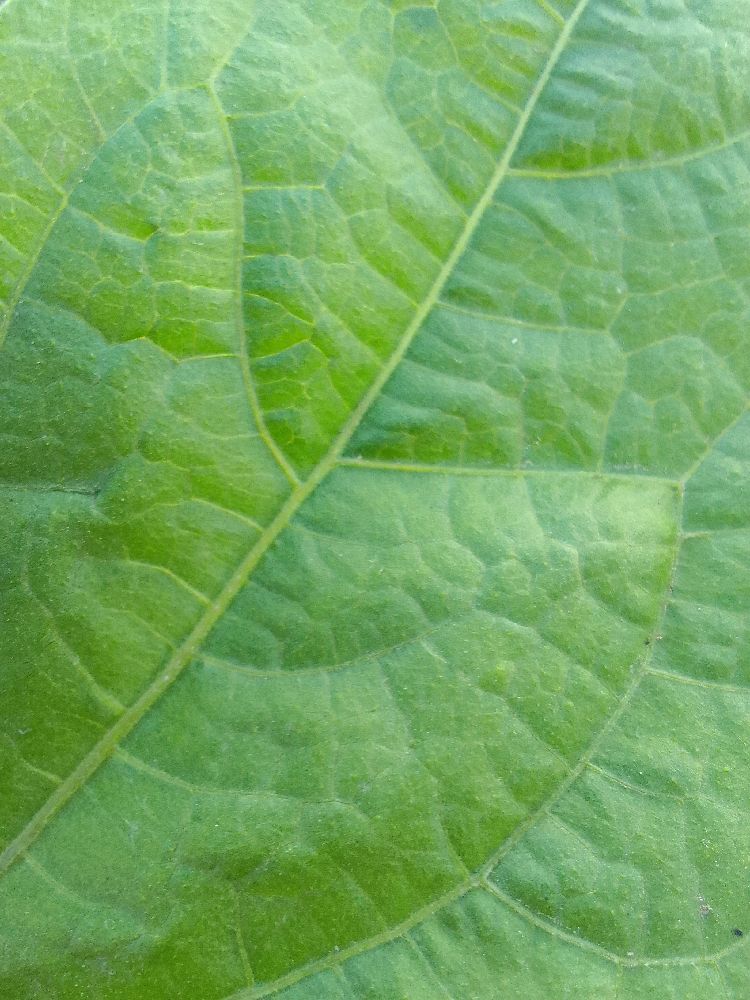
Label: healthy